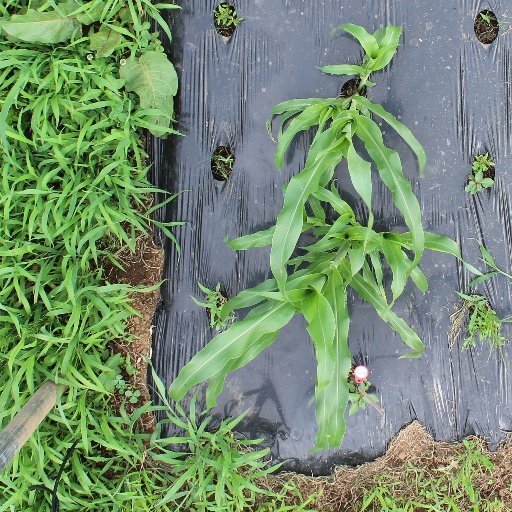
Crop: sorghum